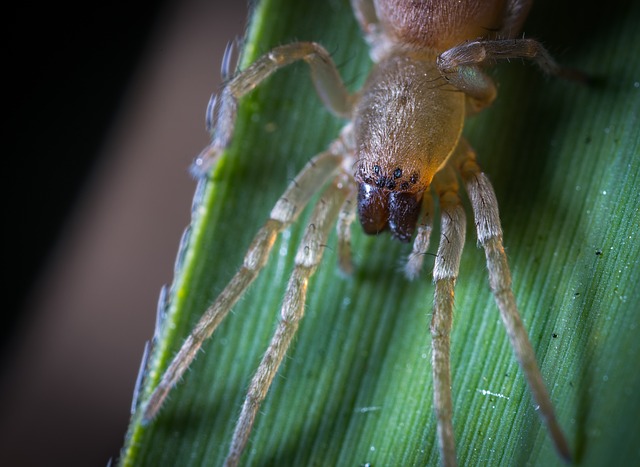
Label: spider